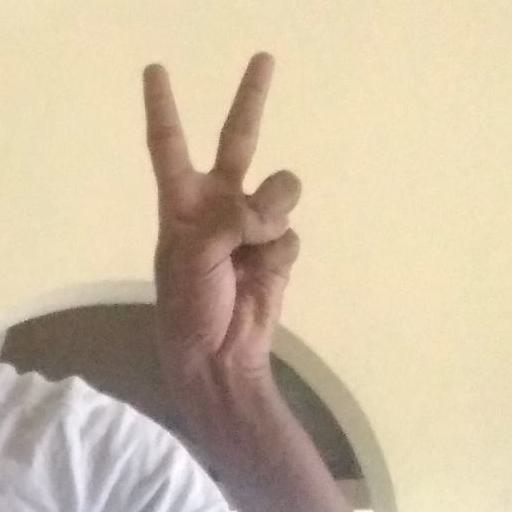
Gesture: peace